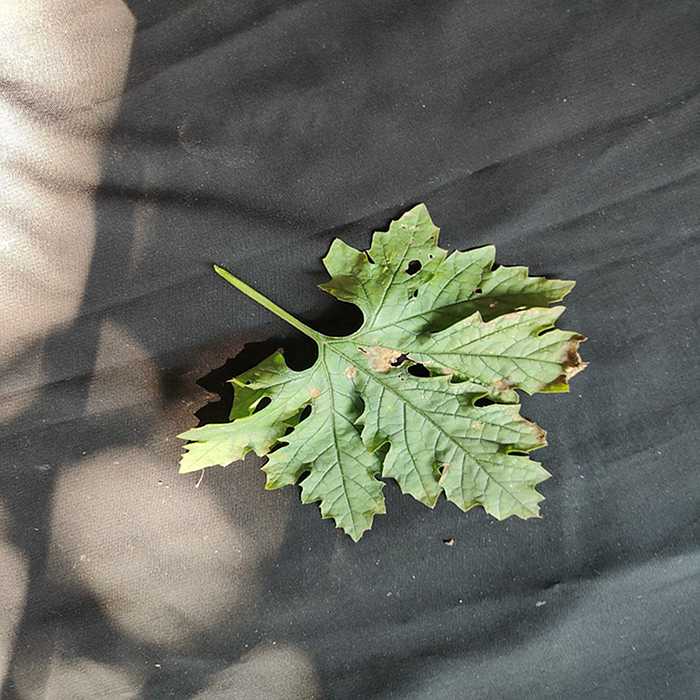
Plant: Bitter Gourd
Label: Downey mildew